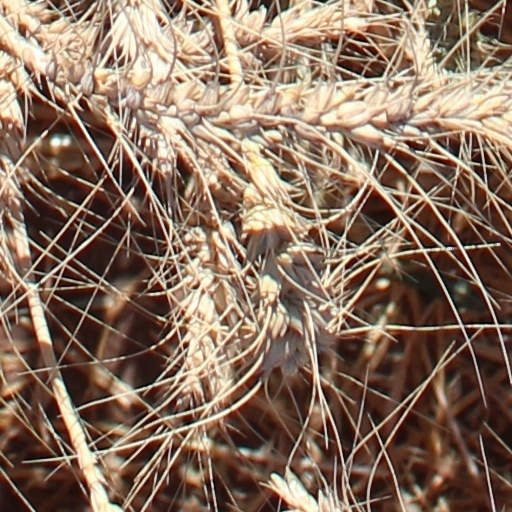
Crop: wheat